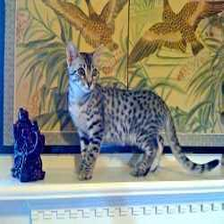
Species: cat
Breed: Egyptian Mau